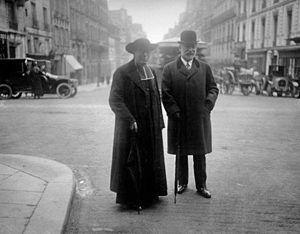
[Jean] Lazare Weiller, l'abbé [Nicolas] Delsor, sénateurs du Bas-Rhin
Jean Lazare Weiller était un industriel et homme politique français né à Sélestat le 20 juillet 1858 et mort à Territet le 12 août 1928.